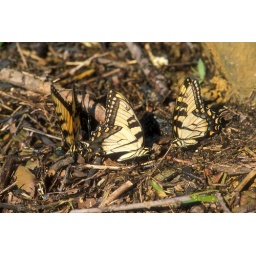
Butterflies sipping water and salt from the moist ground litter. Location: Land between the Lakes in Ky. Photographer John Bishop